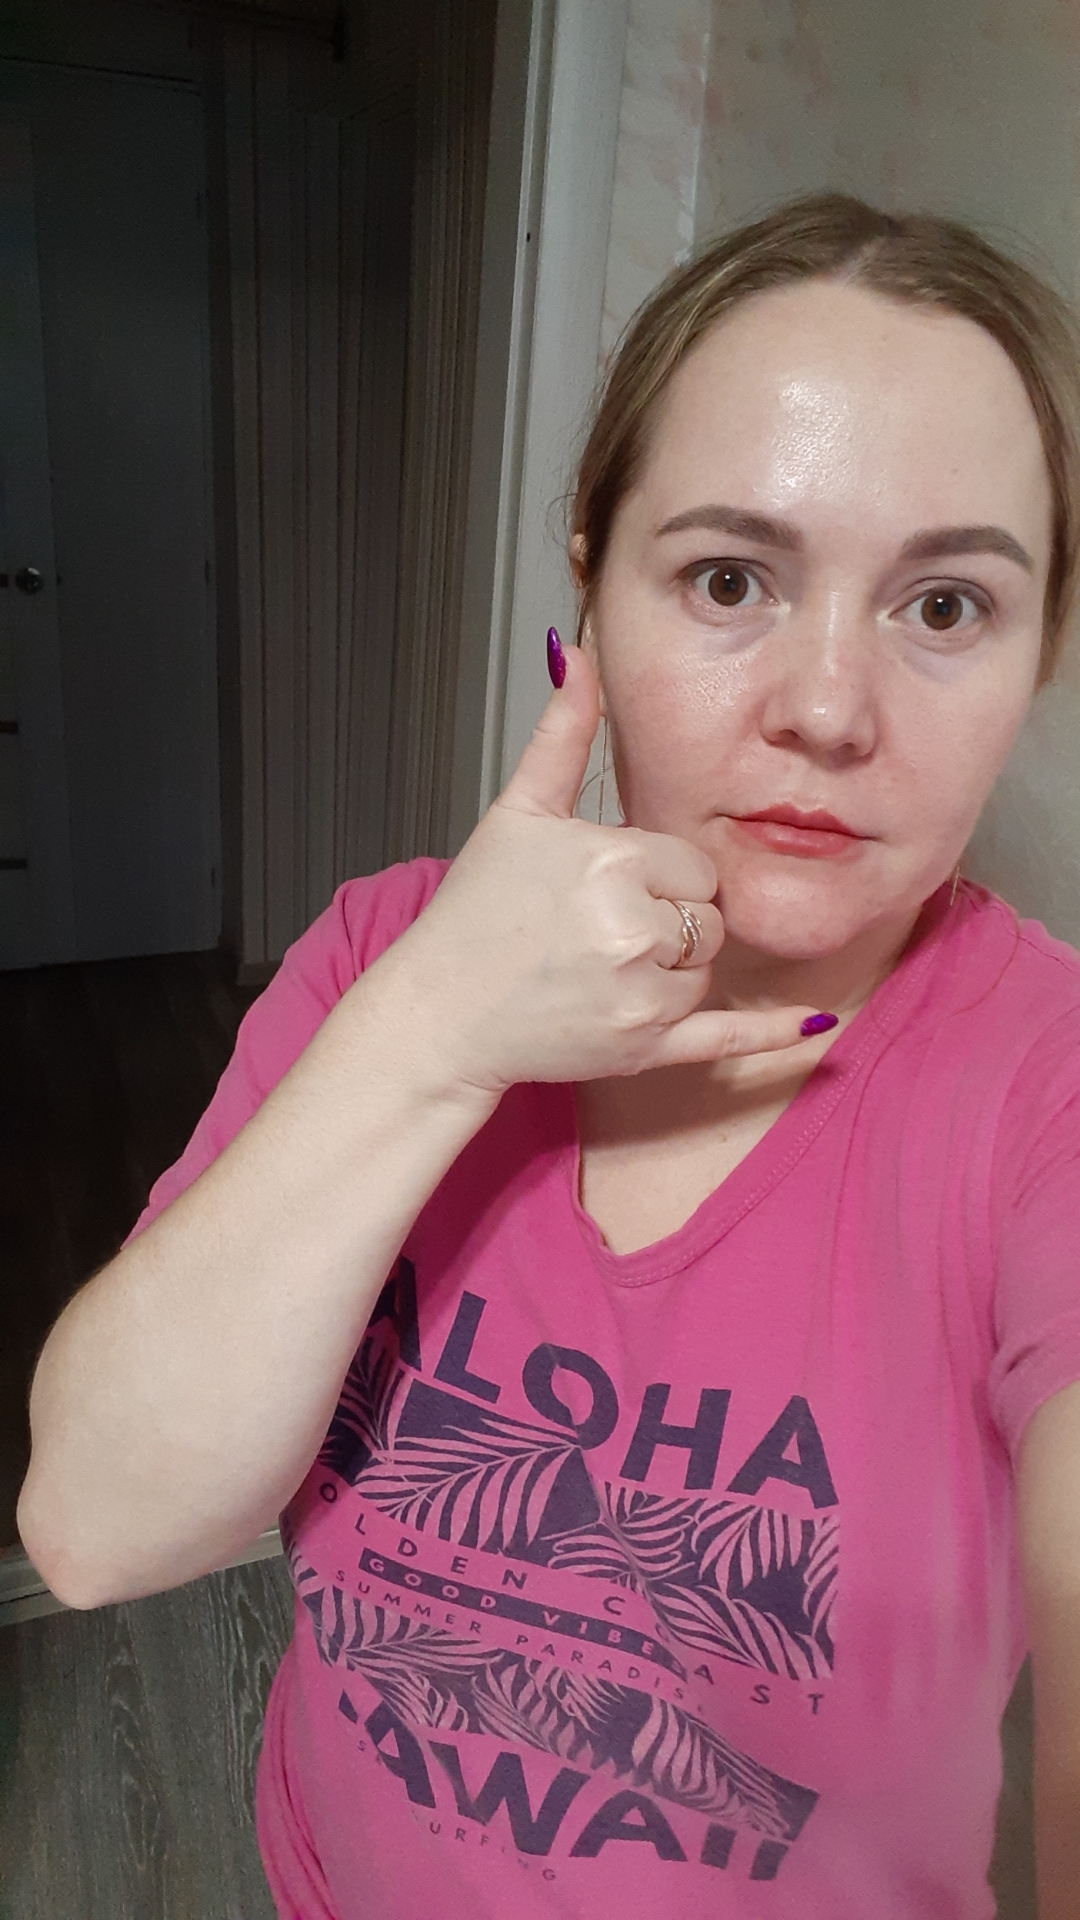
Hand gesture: call